Union of Lublin Square

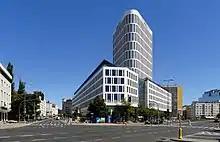
Plac Unii in 2013

In 1881, at the square was constructed a turning loop of a horsecar line, connecting it with Muranów. In 1908, it was replaced with an electric tram line.